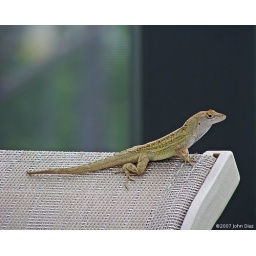
A Brown Anole suns itself on a lounge chair in my backyard.